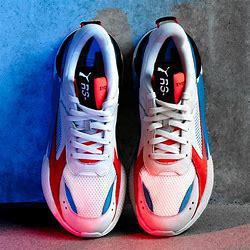
Brand: Puma
Model: Rs